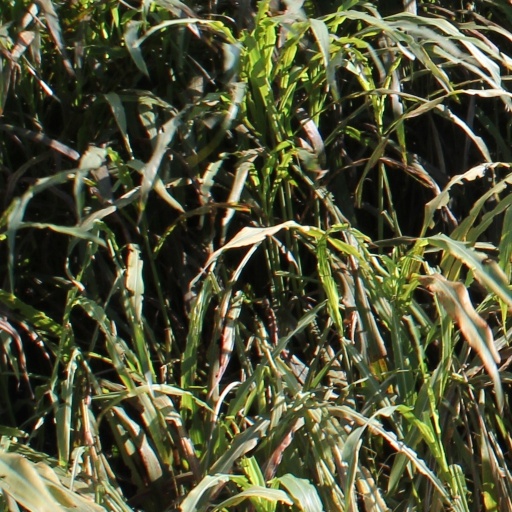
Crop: sorghum